Peniston Booth

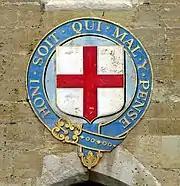
The Garter badge above a doorway to St George's Chapel.

Booth was a canon of Windsor from 1722 to 1729, before serving as dean until his death in 1765.